Crash Bash

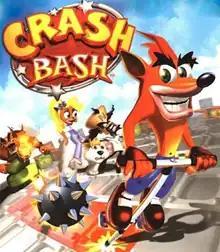

Crash Bash is a 2000 party video game developed by Eurocom Entertainment Software in association with Cerny Games and published by Sony Computer Entertainment for the PlayStation. It is the fifth title in the "Crash Bandicoot" series and the first entry in the series in the party genre. The game includes a collection of 28 mini-games playable within three modes of gameplay, as well as eight playable characters from the "Crash Bandicoot" series.